Otto Herfurth

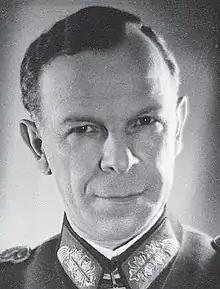

Otto Herfurth (22 January 1893 – 29 September 1944) was a general in the Wehrmacht of Nazi Germany during World War II. He was a recipient of the Knight's Cross of the Iron Cross. Herfurth was a conspirator in the 20 July Plot.